J. Presper Eckert

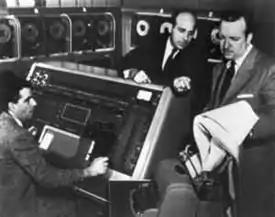
J. Presper Eckert (center), co-designer of the UNIVAC, and Harold Sweeny of the US Census Bureau at the console of the UNIVAC, with Walter Cronkite (r.) on CBS TV, during Presidential election night, 1952

John Adam Presper "Pres" Eckert Jr. (April 9, 1919 – June 3, 1995) was an American electrical engineer and computer pioneer. With John Mauchly, he designed the first general-purpose electronic digital computer (ENIAC), presented the first course in computing topics (the Moore School Lectures), founded the Eckert–Mauchly Computer Corporation, and designed the first commercial computer in the U.S., the UNIVAC, which incorporated Eckert's invention of the mercury delay-line memory.